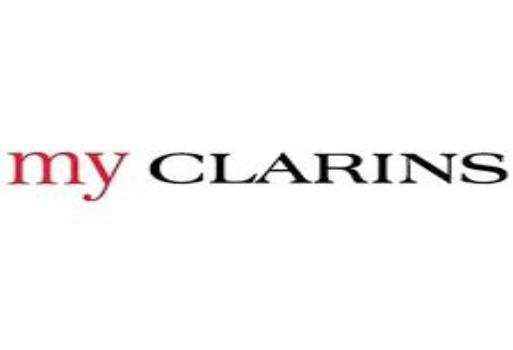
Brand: clarins
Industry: Necessities